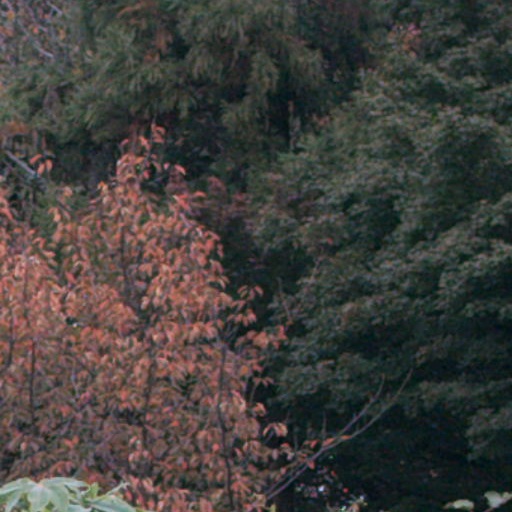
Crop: cassava